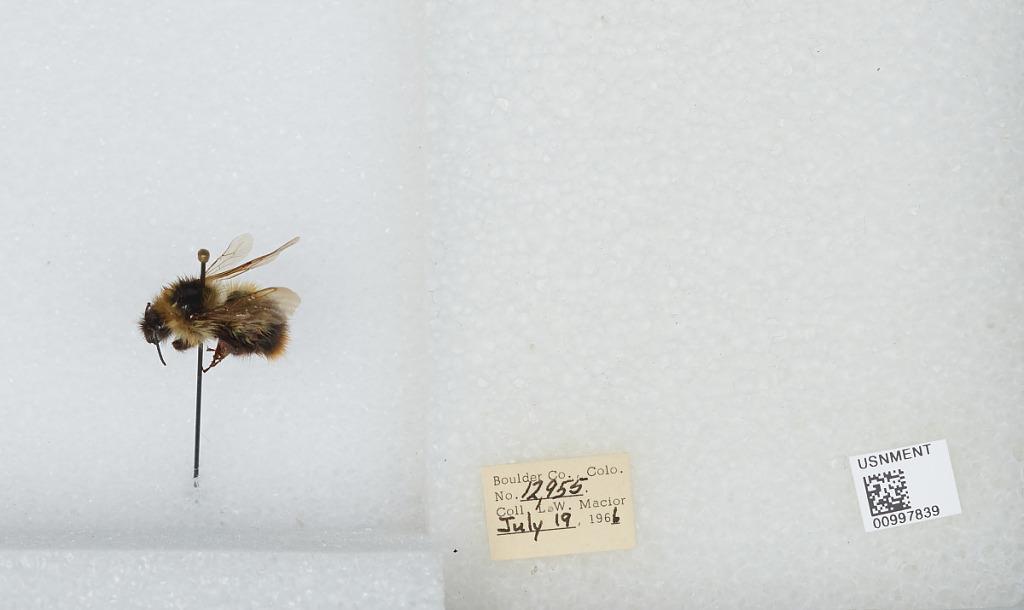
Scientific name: Bombus (Alpinobombus) balteatus Dahlbom
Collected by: L. Macior
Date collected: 1966-7-19
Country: United States
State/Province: Colorado
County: Boulder
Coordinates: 40.0275, -105.252